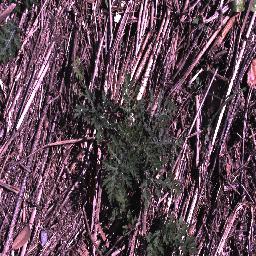
Label: parthenium